Bell Rock Memorial Park

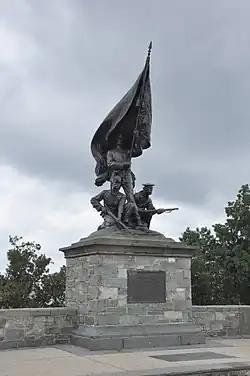
The Civil War Memorial

Bell Rock Memorial Park is a public park between Main, Wigglesworth, Meridan, and Ellis Streets in Malden, Massachusetts. The west side of the rock is the site of the two earliest Congregational meeting houses in Malden (First Meeting House 1649-1658 and Second Meeting House 1660-1730). The park also has an American Civil War memorial statue "The Flag Defenders" by Bela Pratt and a World War II memorial. The park was laid out in 1910 by Frederick Law Olmsted Jr. The park was listed on the National Register of Historic Places in 2001.